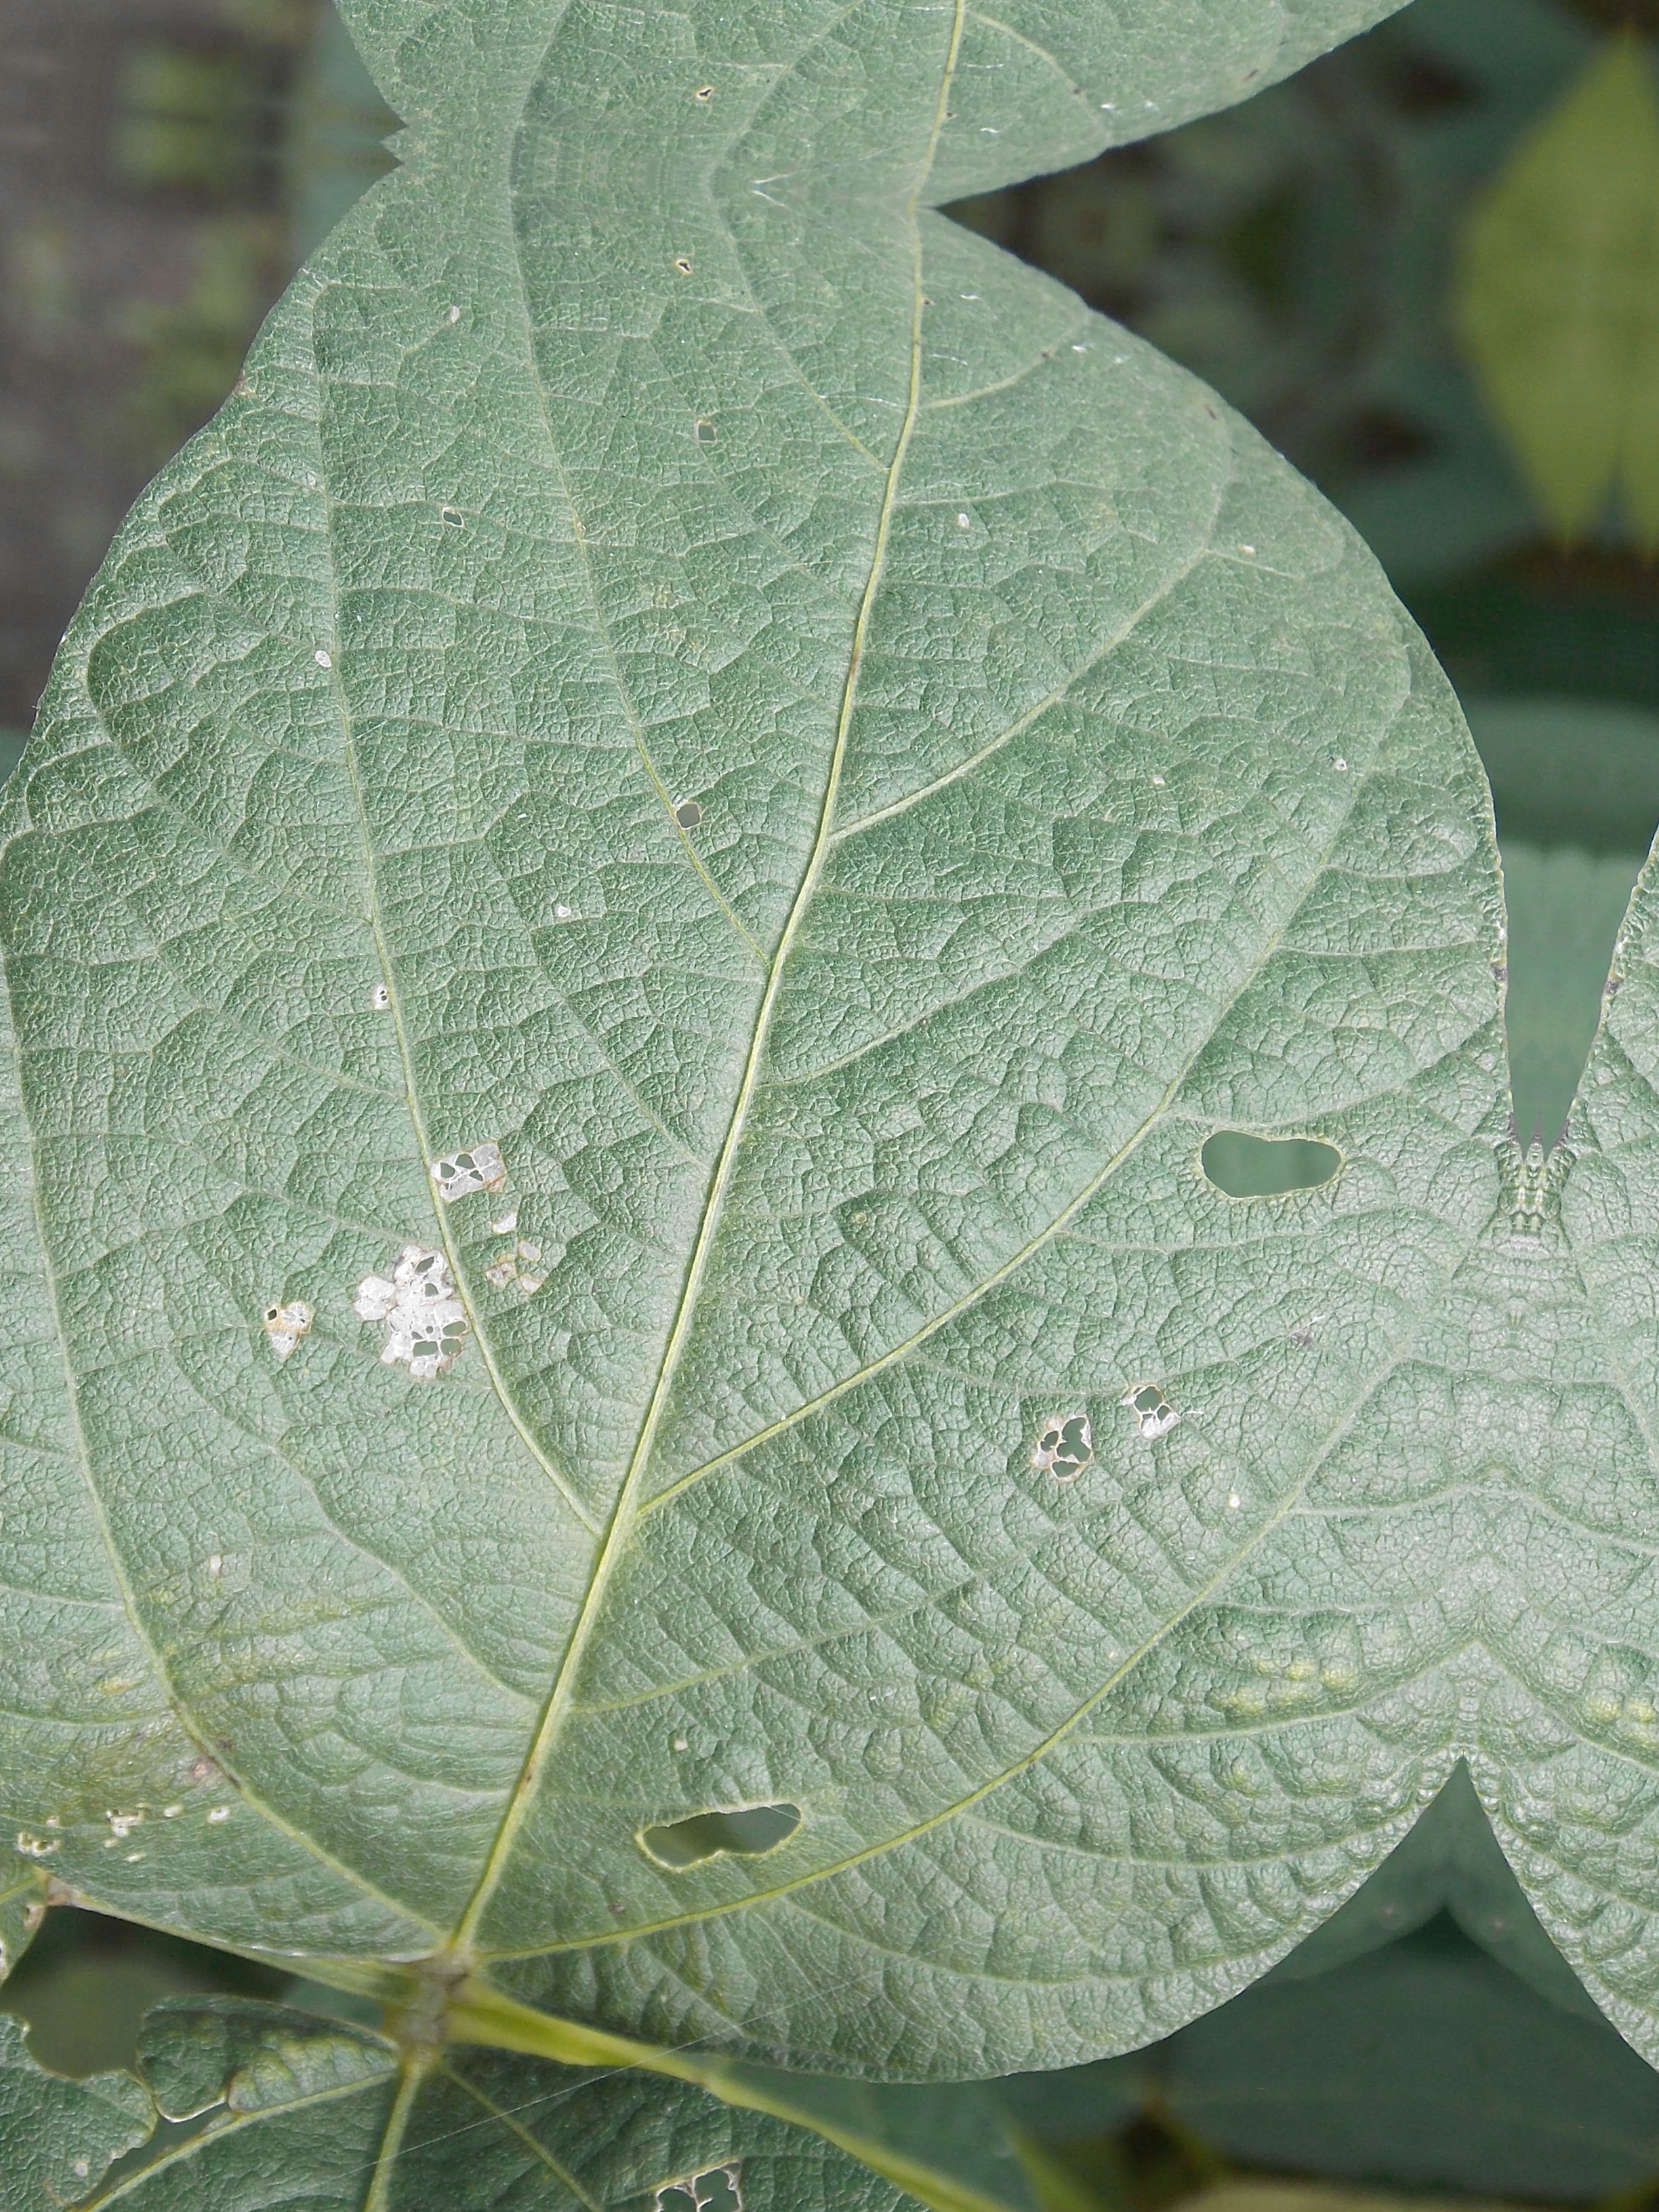
Label: Disease